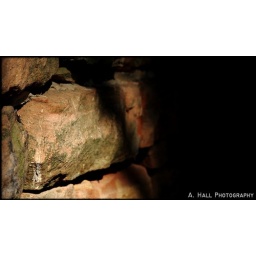
Some rocks in a wall at Maramec Spring Park.